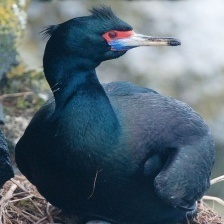
Species: RED FACED CORMORANT
Scientific name: PHALACROCORAX URILE